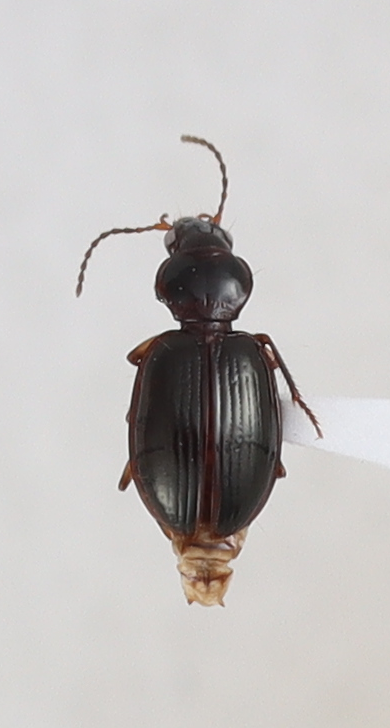
Scientific name: Mecyclothorax konanus
Plot: 14
Trap: E
Collected: 20220518